Beirut

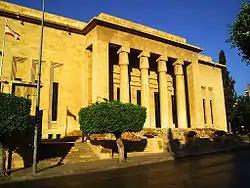
The National Museum of Beirut

According to the 2012 tourist statistics, 34% of the tourists in Beirut came from states within the Arab League, 33% came from European countries (mainly France, Germany, and Britain), and 16% from the Americas (about half of which are from the United States).